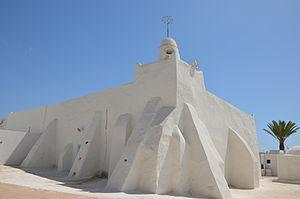
Djamaa el May (Ibadites) située sur la route d'El Kantara entre le souk el Kébir et Mahhoubine, El May This is a photo of the protected monument identified by the ID 82-21 in Tunisia.
L'islam est une religion abrahamique s'appuyant sur le dogme du monothéisme absolu et prenant sa source dans le Coran, considéré comme le réceptacle de la parole de Dieu révélée, au VIIᵉ siècle en Arabie, à Mahomet, proclamé par les adhérents de l'islam comme étant le dernier prophète de Dieu. Un adepte de l'islam est appelé un musulman ; il a des devoirs cultuels, souvent appelés les « piliers de l'islam ». Les musulmans croient que Dieu est unique et indivisible et que l'islam est la religion naturelle au sens où elle n'a pas besoin de la foi en l'unicité divine pour constater l'existence de Dieu, cette vérité étant donnée tout entière dès le premier jour et dès le premier Homme. Ainsi, elle se présente comme un retour sur les pas d'Abraham, en une soumission exclusive à la volonté d'Allah.
Cette liste des monuments classés du gouvernorat de Médenine est une liste des monuments historiques et archéologiques protégés et classés du gouvernorat de Médenine établie par l'Institut national du patrimoine de Tunisie.